Fusiliers marins

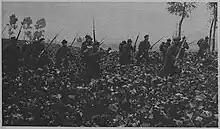
The first engagement of the "Fusiliers marins" in the Nord department, in November 1914

A detachment of "Fusiliers marins" defended the French Legation (diplomatic mission) in Peking during the Boxer Rebellion of 1900. Amongst their officers was enseigne de vaisseau Paul Henry and Pierre Alexis Ronarc'h, who, in 1914, would serve as Counter-Admiral and Commandant of the Brigade de Fusiliers Marins BFM attached to the 32nd Army Corps.